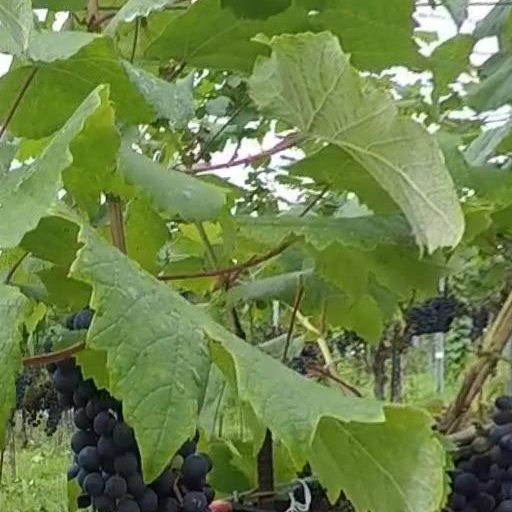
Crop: grape